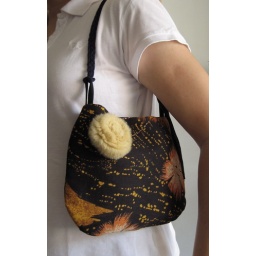
flower n feather in shoulder bag